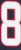
Number: 8